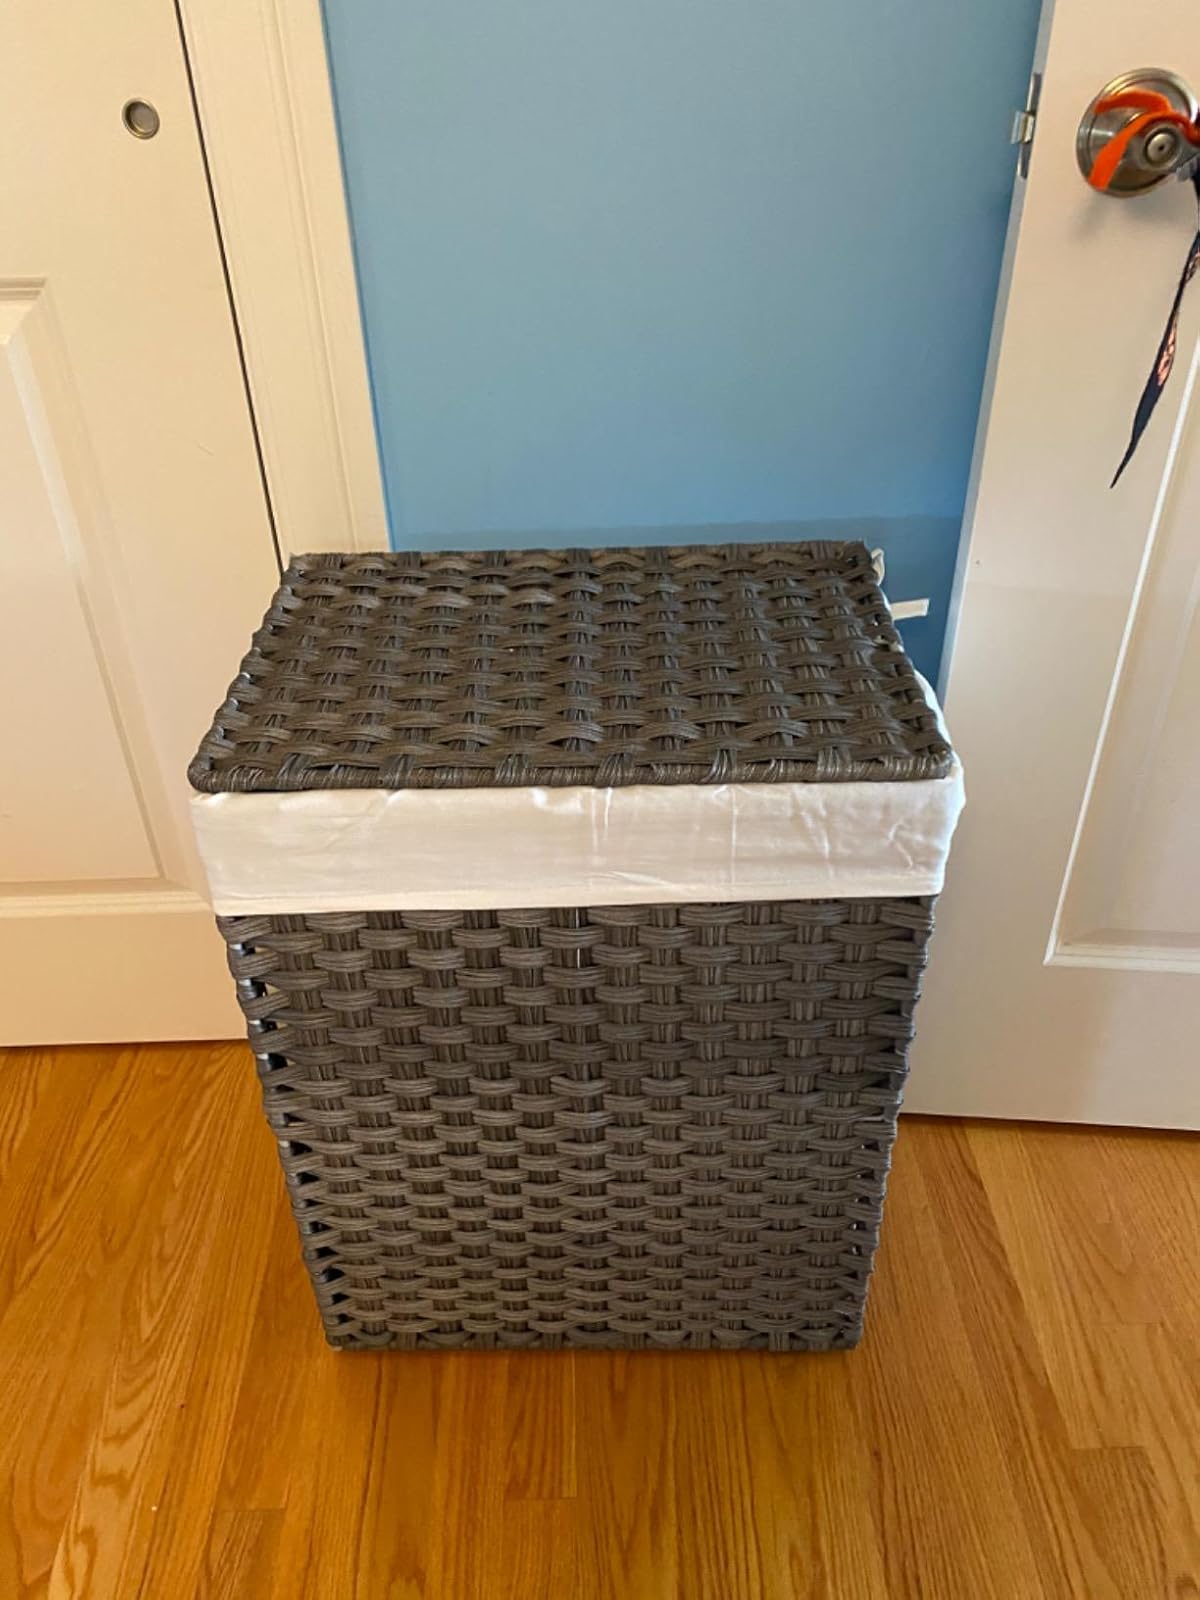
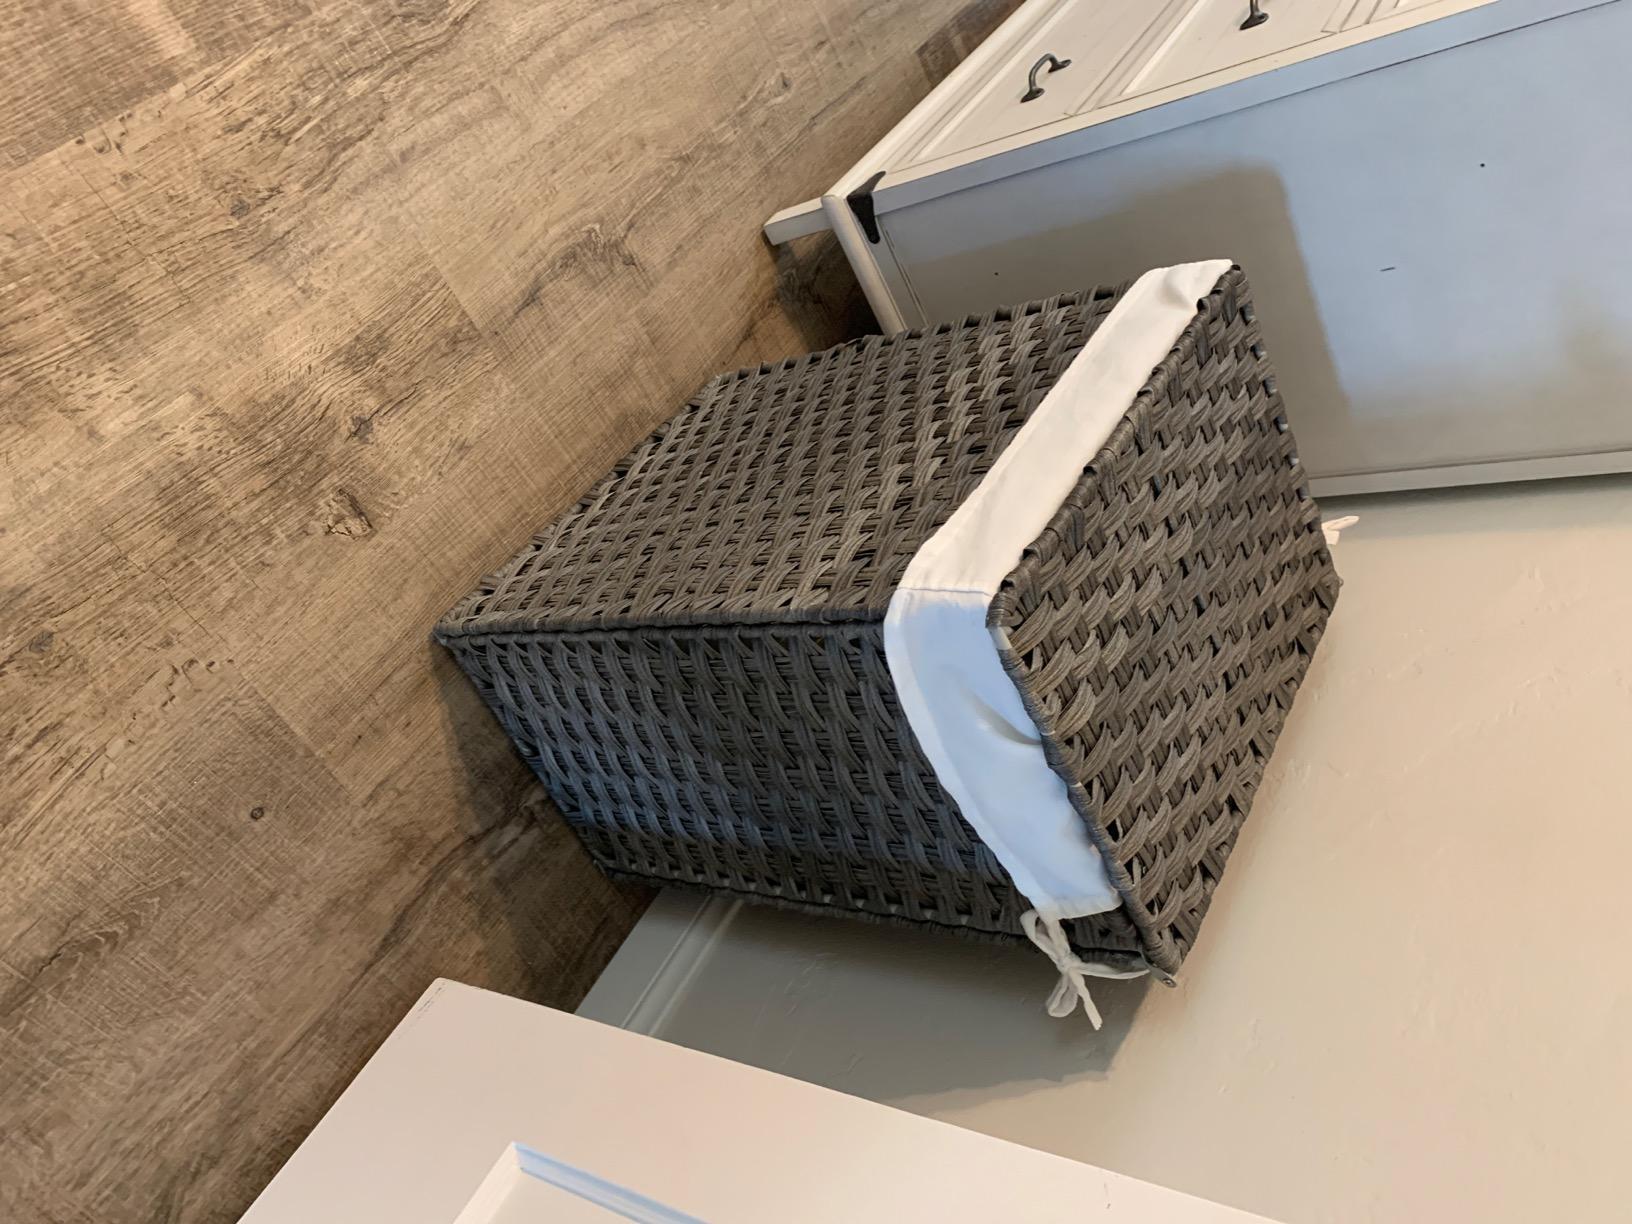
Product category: items_hamper
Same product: yes